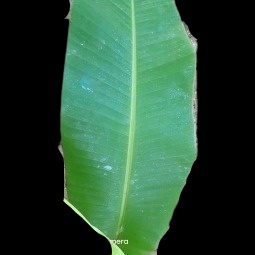
Label: Healthy